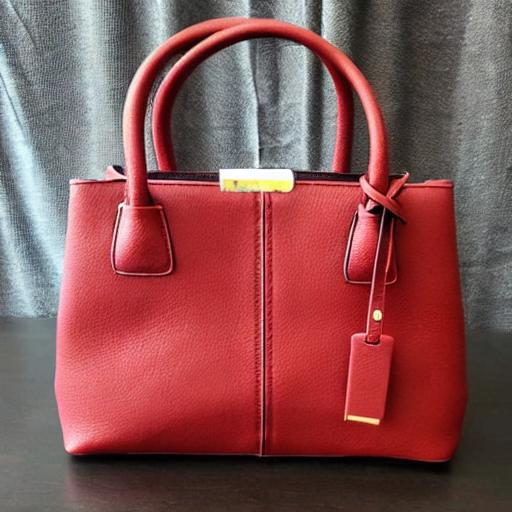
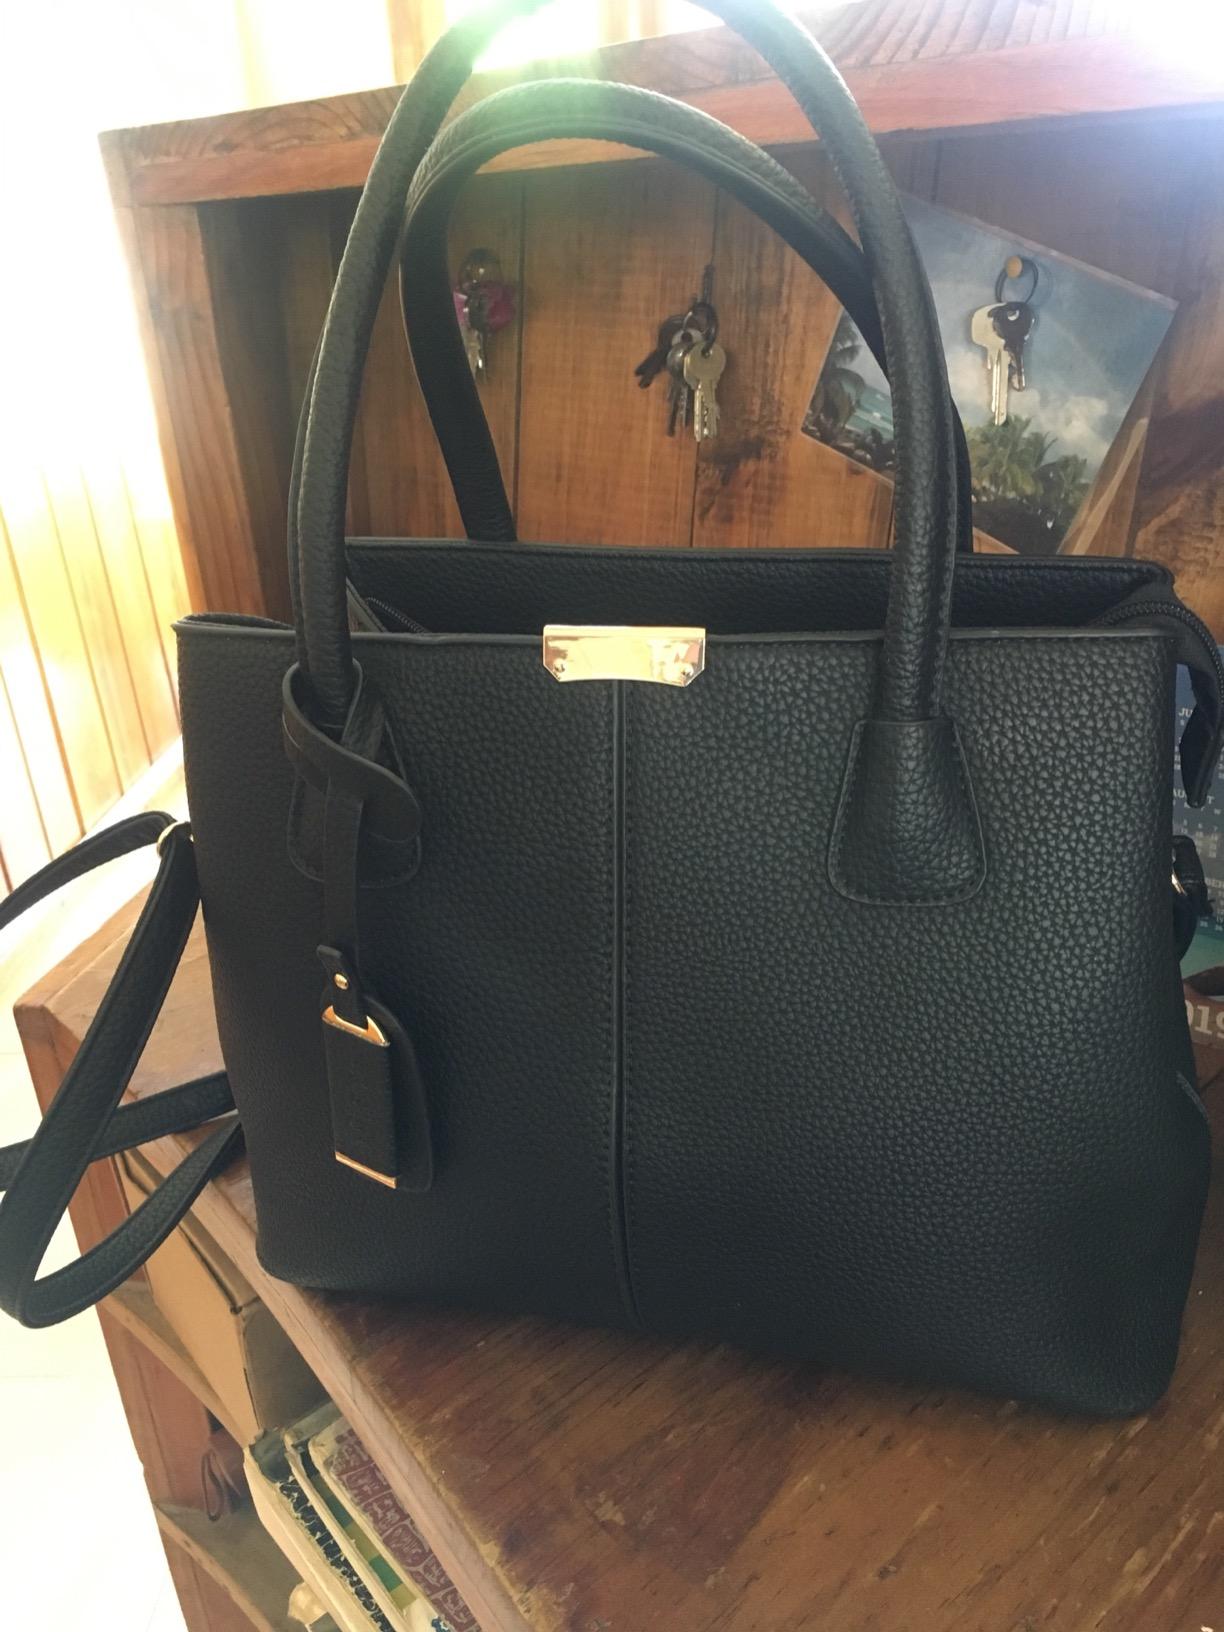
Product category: accessories_handbag
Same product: no